Spring Fling!

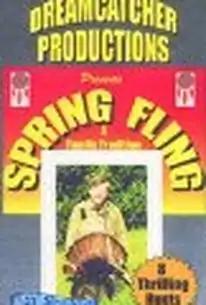
Film poster

Spring Fling! is a 1995 American made-for-television comedy film directed by Chuck Bowman and starring James Eckhouse, Joyce DeWitt, Justin Burnette, Pat Harrington Jr., Jason Hervey.